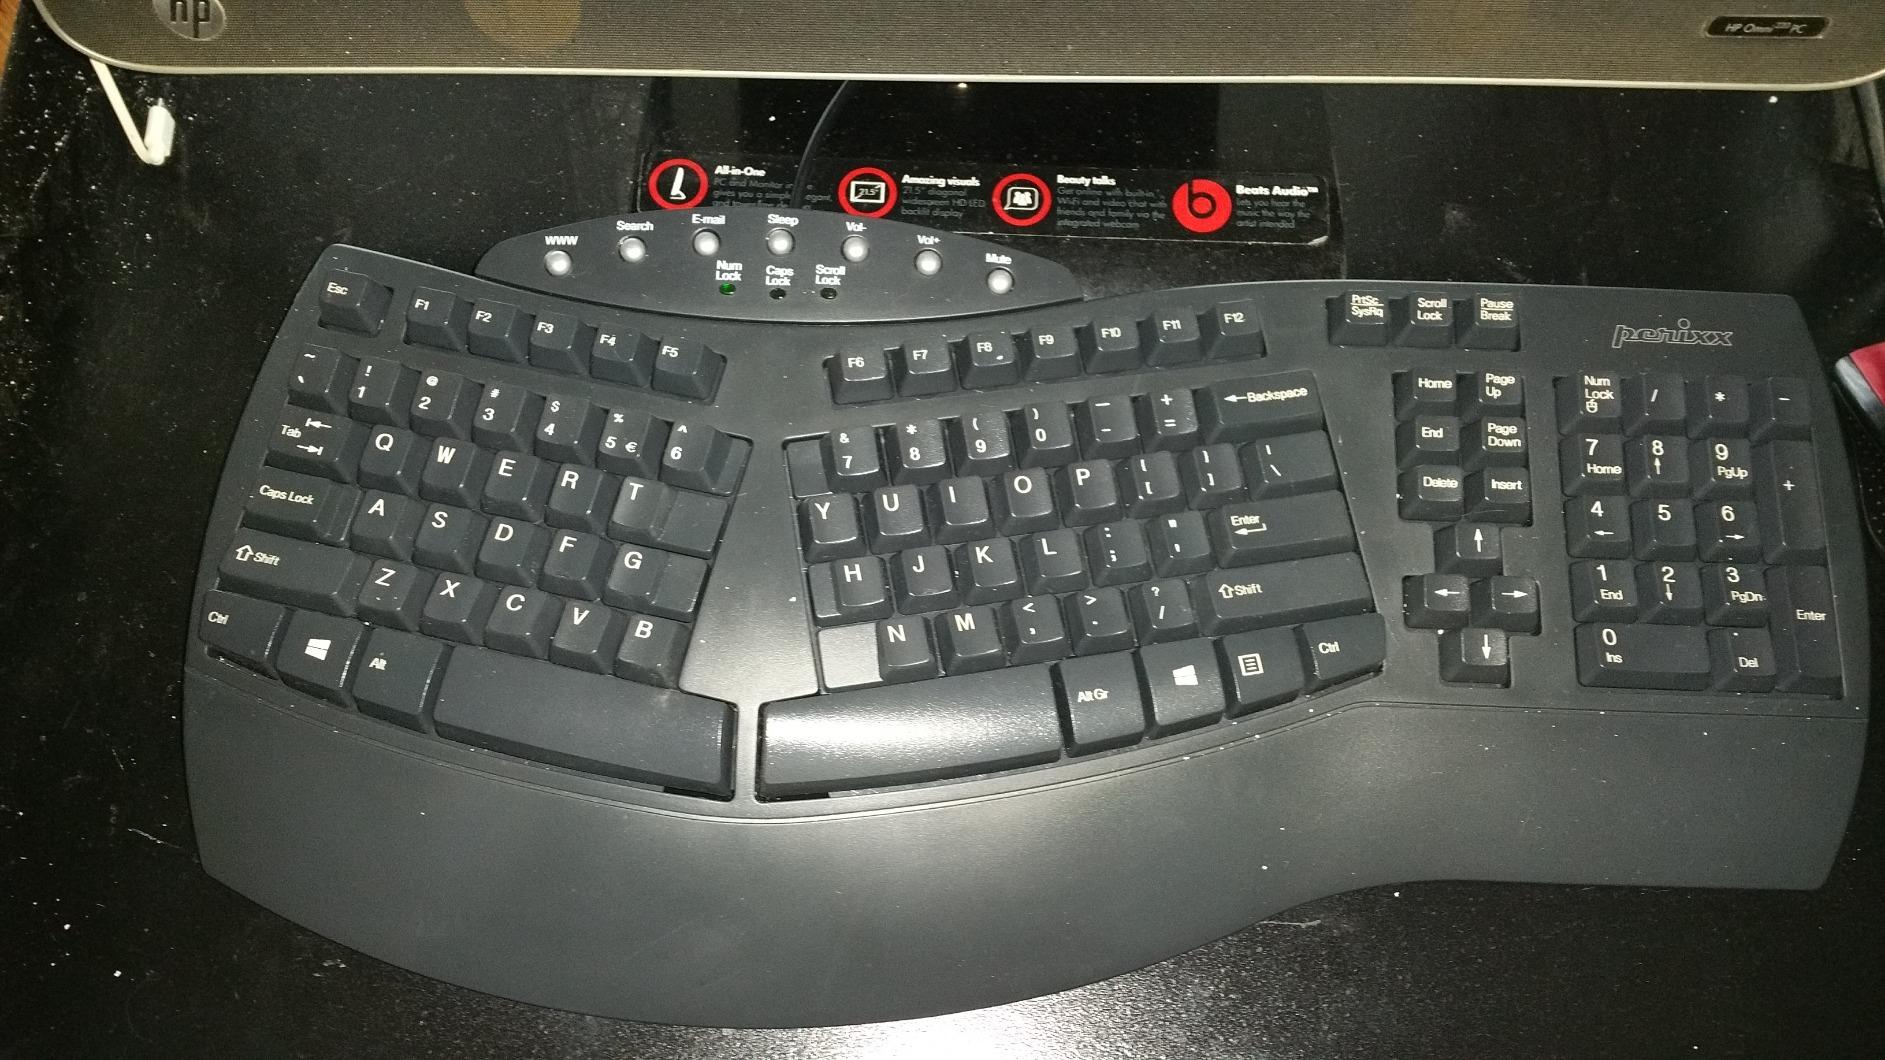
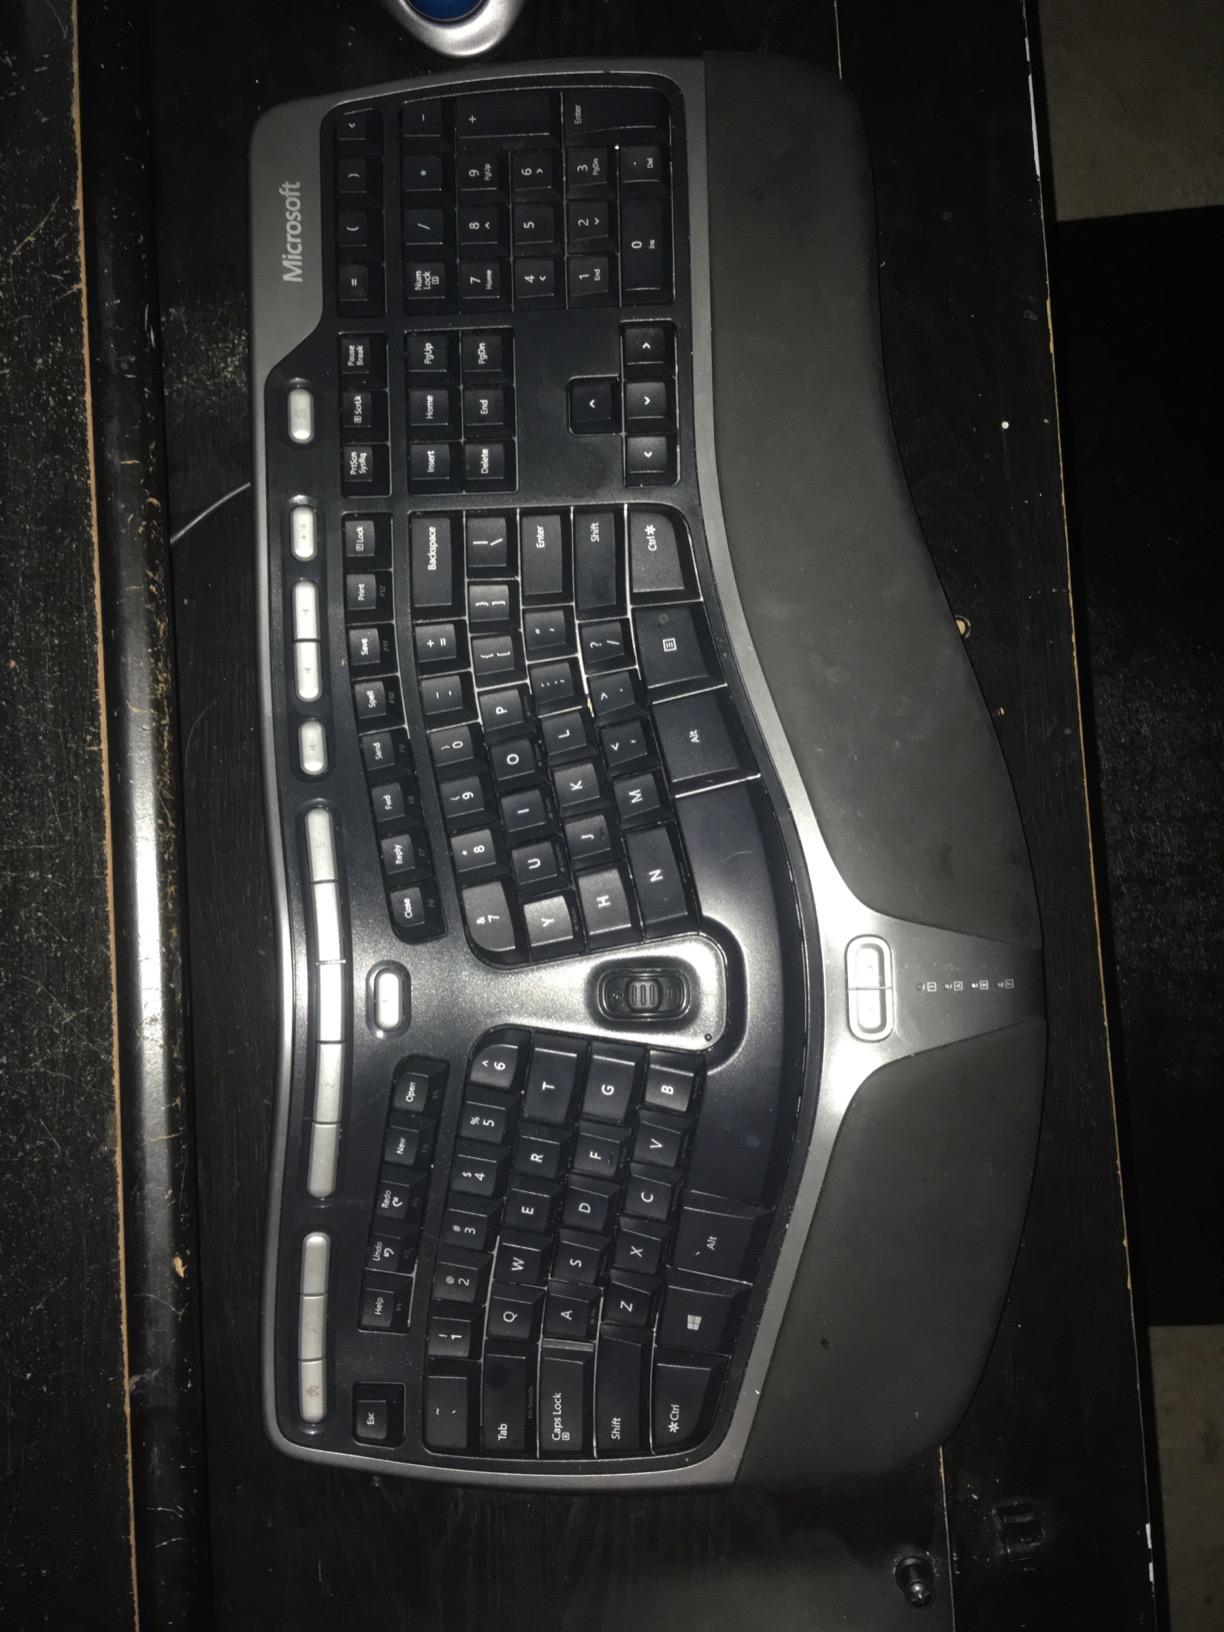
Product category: keyboard
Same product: no